Raleigh DeGeer Amyx

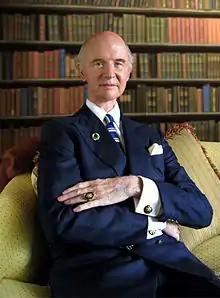
Raleigh DeGeer Amyx in his library, October 2011

Raleigh DeGeer Amyx (June 14, 1938 – June 30, 2019) was an American collector of Presidential, Americana, military, sports, NASA, and Olympic artifacts, including gold, silver and bronze winners medals presented to athletes.